Marshcourt

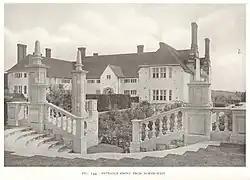
The north, entrance front (Weaver, 1913)

Marshcourt, also spelled Marsh Court, is an Arts and Crafts style country house in Marsh Court, near Stockbridge, Hampshire, England. It is constructed from quarried chalk. Designed and built by architect Edwin Lutyens between 1901 and 1905, it is a Grade I listed building. The gardens, designed by Lutyens and Gertrude Jekyll, are Grade II* listed in the National Register of Historic Parks and Gardens.